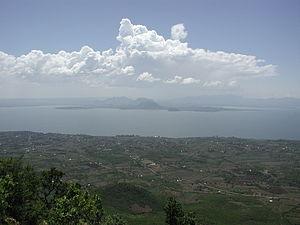
Le golfe de Winam, autrefois appelé golfe de Kavirondo ou golfe de Nyanza, est relié au lac Victoria par le détroit de Rusinga qui a une largeur d'environ 4,8 km. À l'autre extrémité est situé le port lacustre de Kisumu.